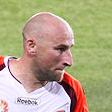
Age: 34